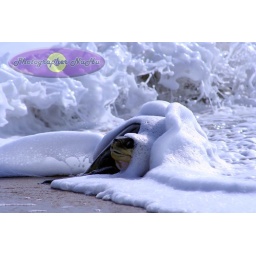
turtle in beach lzc